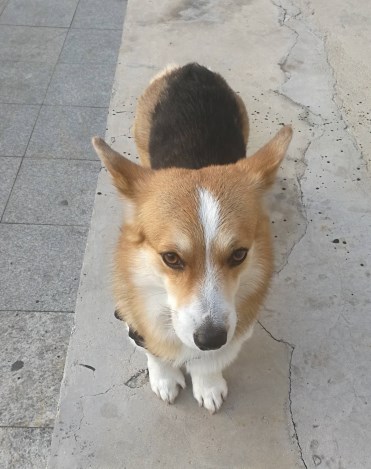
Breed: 2909-n000116-Cardigan